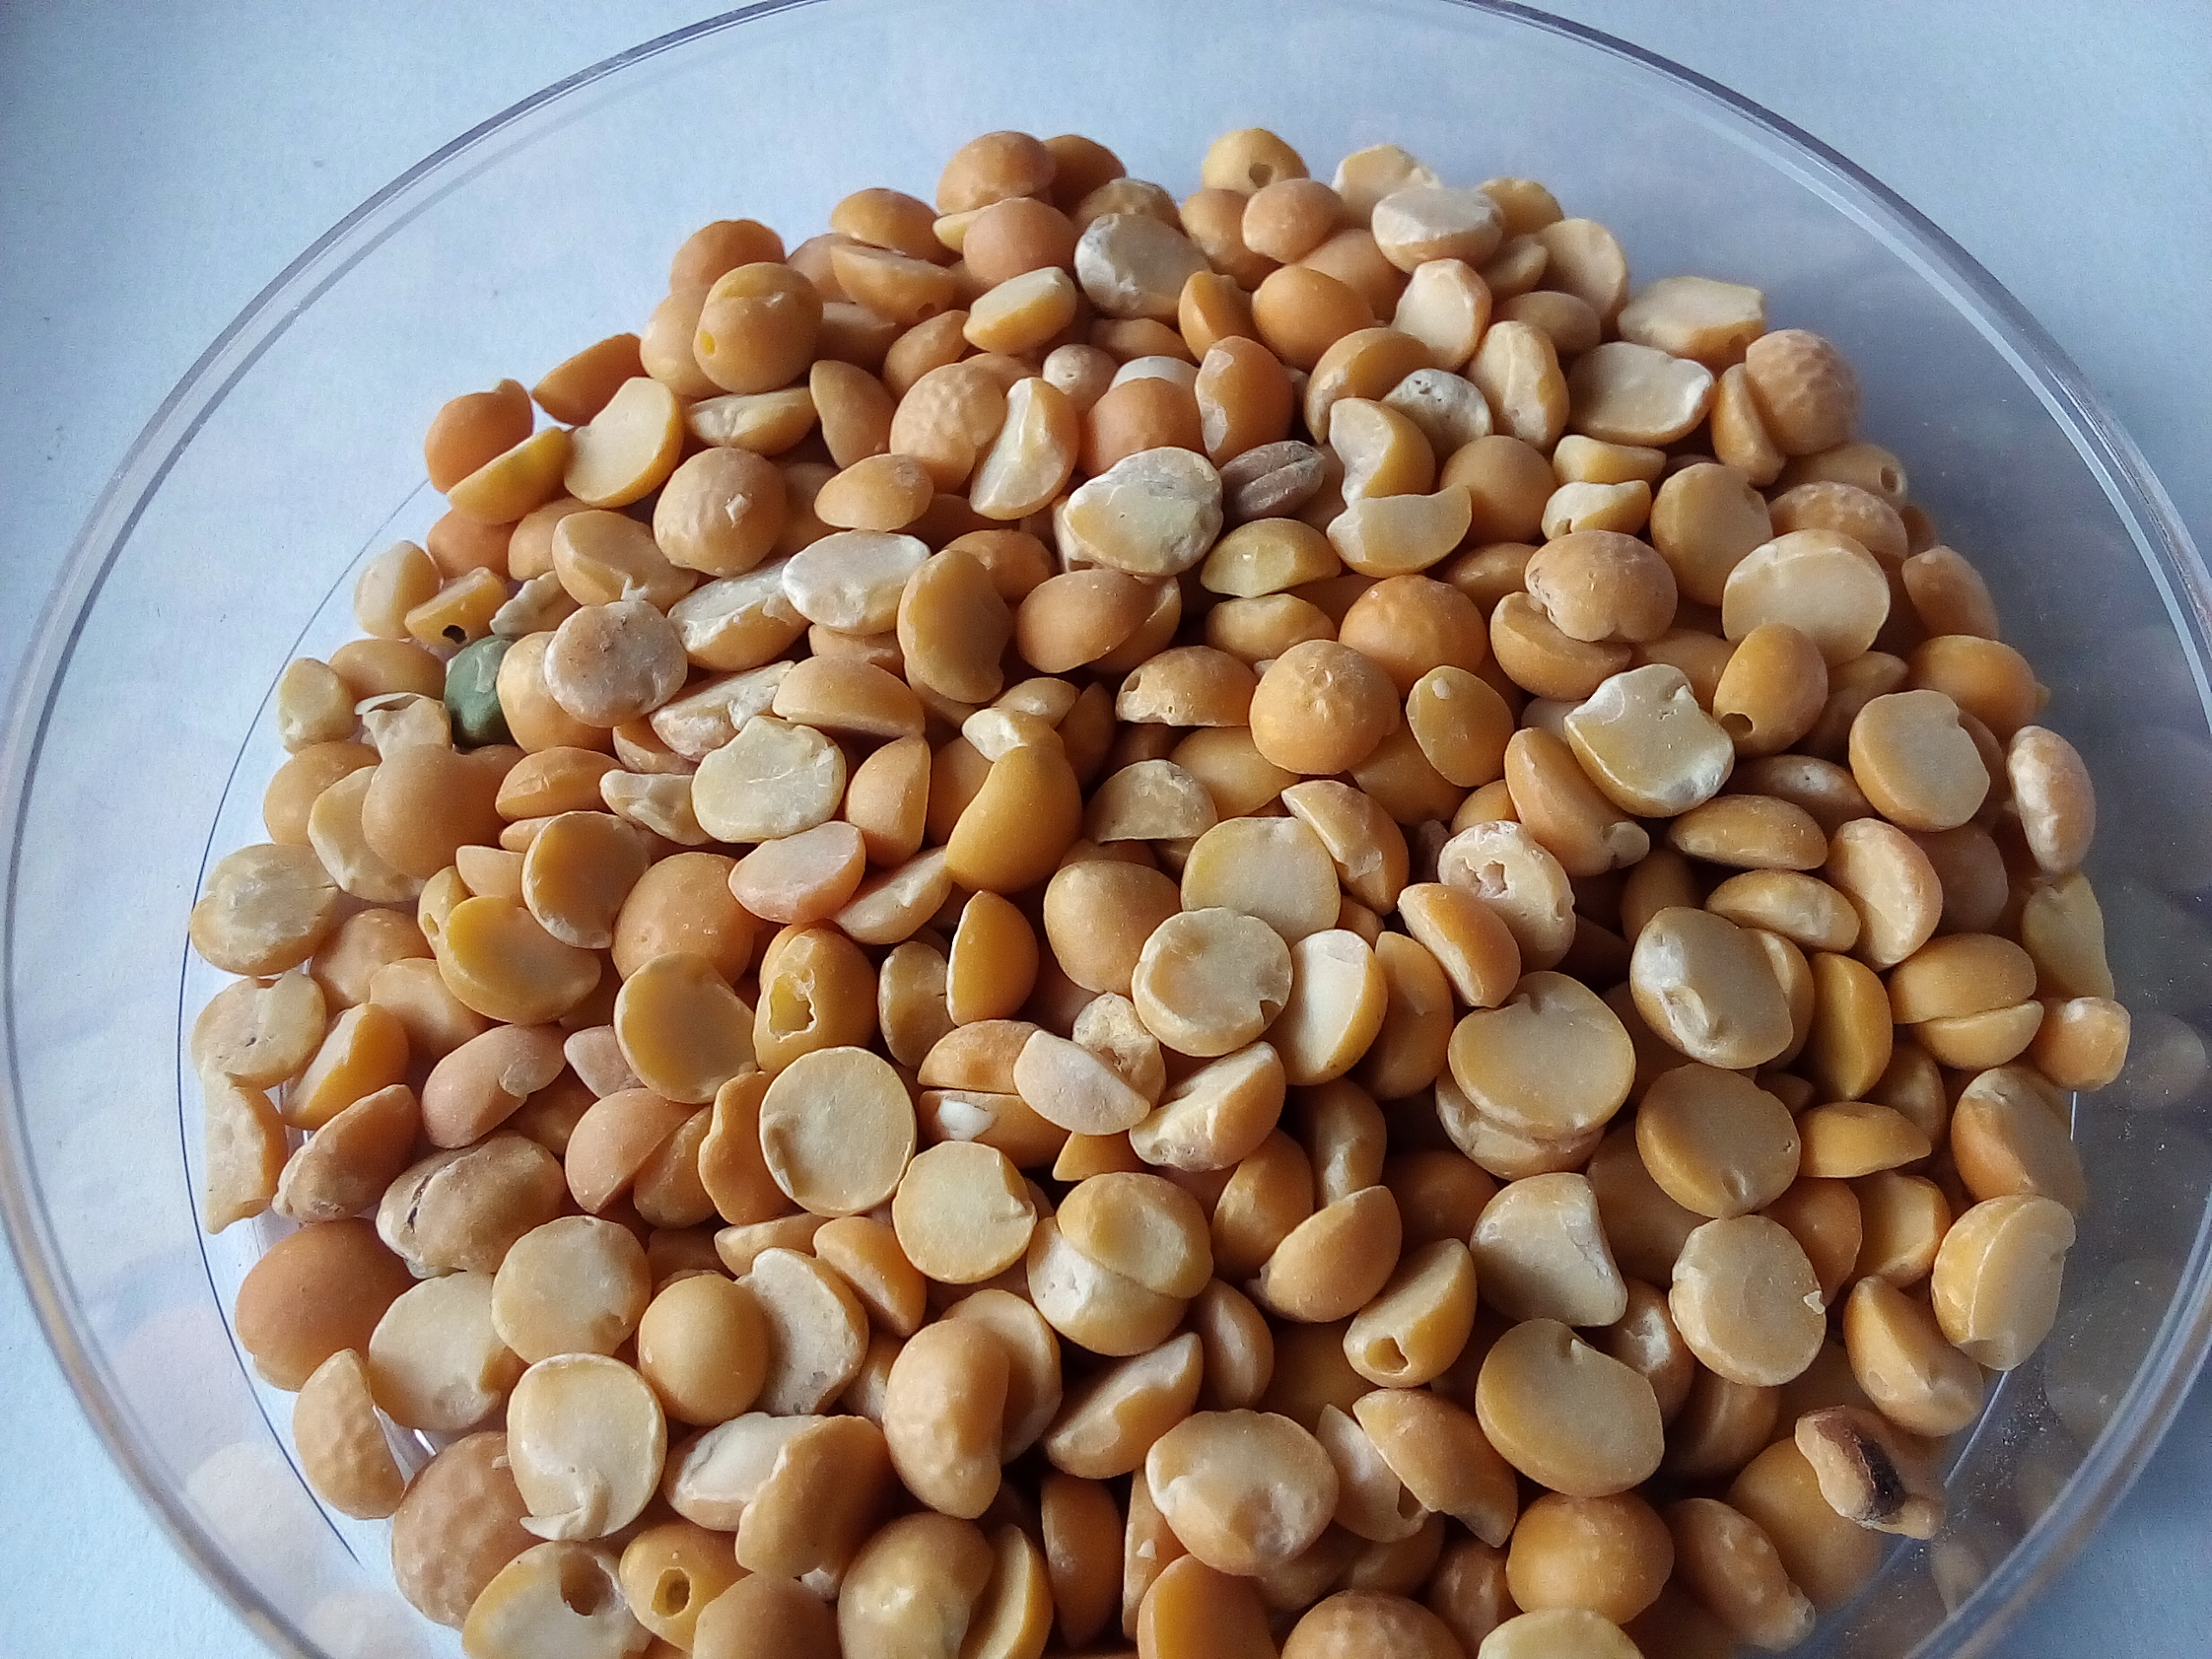
Rice seed variety: Unknown